Campus of the Massachusetts Institute of Technology

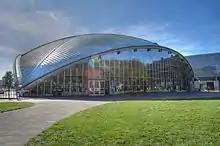
Exterior of Kresge Auditorium looking west

The Rogers Building, named for MIT founder William Barton Rogers, is the second building of that name, the original having been demolished on its Back Bay site some years after MIT moved to Cambridge. Located at 77 Massachusetts Avenue, it is the official address of the entire Institute and serves as the entrance to the Infinite Corridor, the main pedestrian path connecting east campus with west campus. The Rogers Building was not a part of the original campus, but was built as a part of MIT's extension of the original Bosworth plan along Massachusetts Avenue. It was designed by Bosworth and Harry J. Carlson.